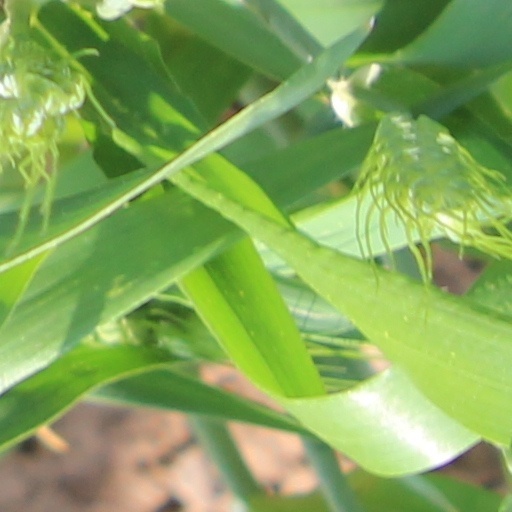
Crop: wheat